Idiots Deluxe

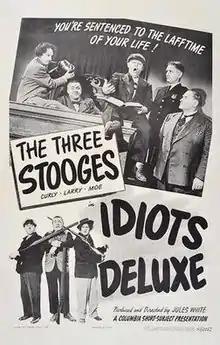

Idiots Deluxe is a 1945 short subject directed by Jules White starring American slapstick comedy team The Three Stooges (Moe Howard, Larry Fine and Curly Howard). It is the 85th entry in the series released by Columbia Pictures starring the comedians, who released 190 shorts for the studio between 1934 and 1959.